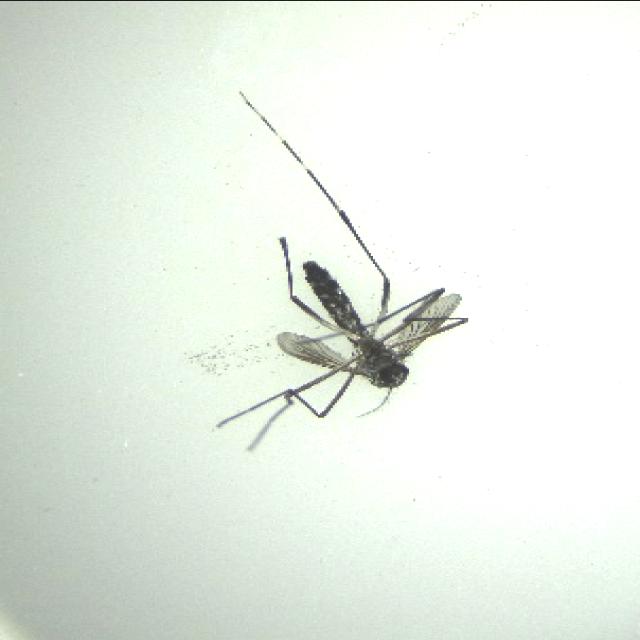
Species: aedes_albopictus